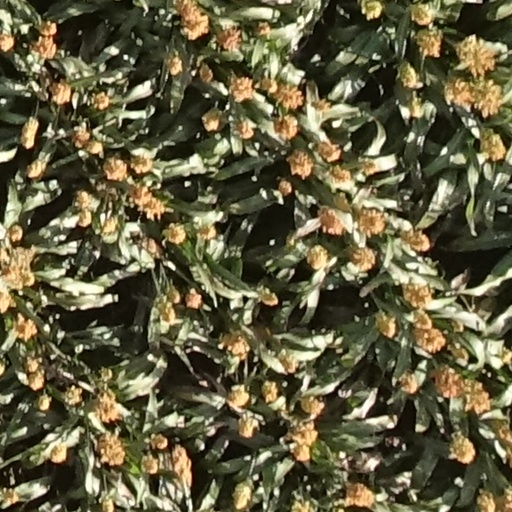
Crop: sorghum